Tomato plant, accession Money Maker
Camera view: horizontal (90 deg, fisheye); turntable rotation: 0 degrees
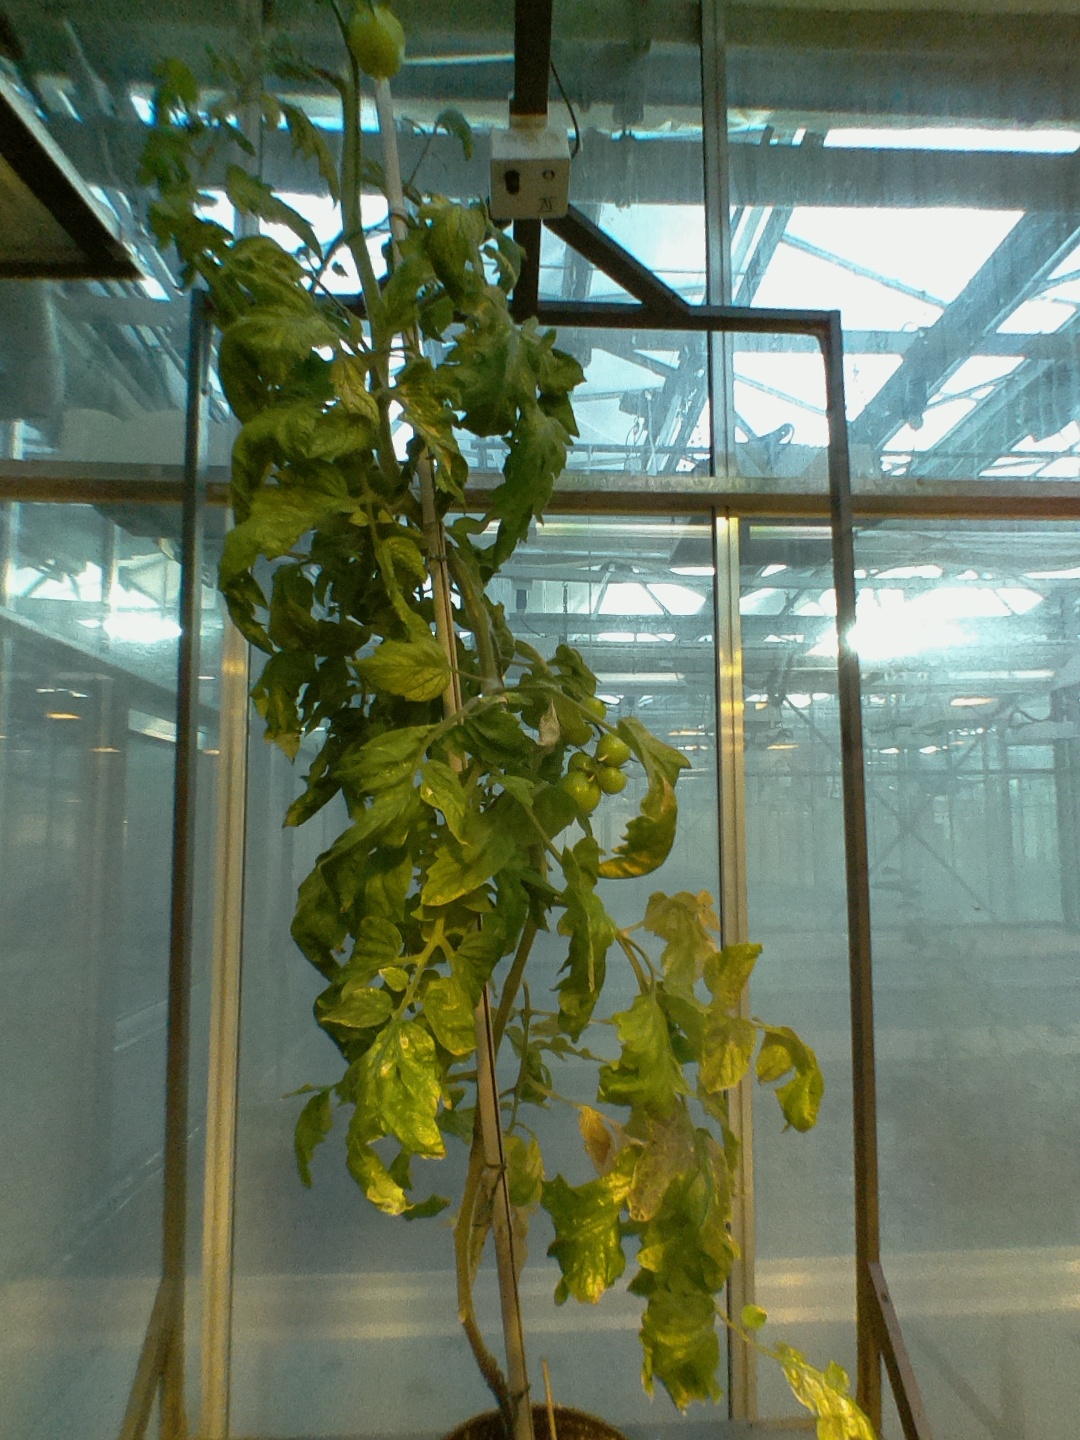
BBCH growth stage 77: 70%-80% of final fruit size